Operation Atlantis

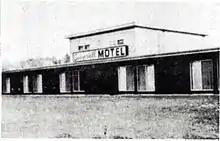
The Sawyerkill Motel in Saugerties, NY (1968)

He was inspired by the works of Ayn Rand, particularly Atlas Shrugged. Despite his relative liberty in the United States, Stiefel was convinced that postwar America was on the same road to socialism which had strangled free enterprise in Europe and Asia. To preserve his own liberty and that of other like-minded and capable people, Stiefel sought to "test the hypothesis that a free, capitalist society can exist and flourish in today's world" by physically building a libertarian nation in the Caribbean. Operation Atlantis was thus born.